James Patrick Sutton

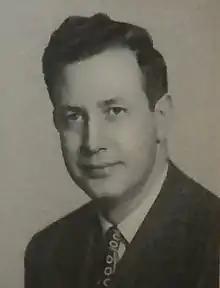
From 1949's "Pictorial Directory of the Eighty-First Congress"

James Patrick Sutton (October 31, 1915 – February 3, 2005) was an American politician and a member of the United States Congress from Tennessee.